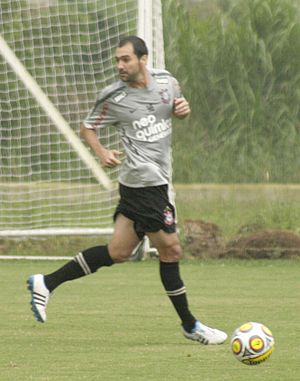
Danilo Gabriel de Andrade
Danilo Gabriel de Andrade er en brasiliansk fodboldspiller.